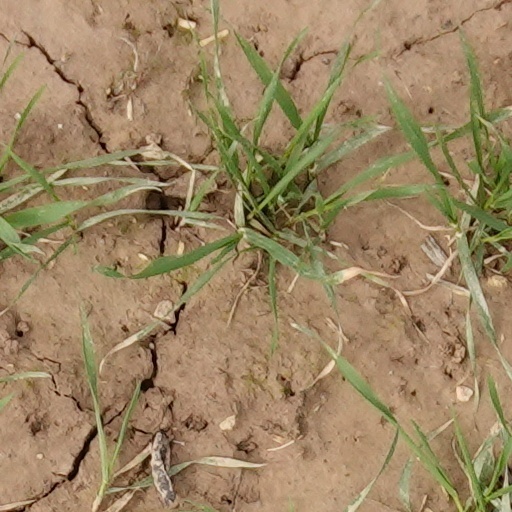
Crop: wheat